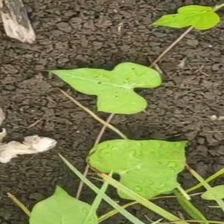
Weed species: Obscure_morning _glory(Ipomoea obscura)